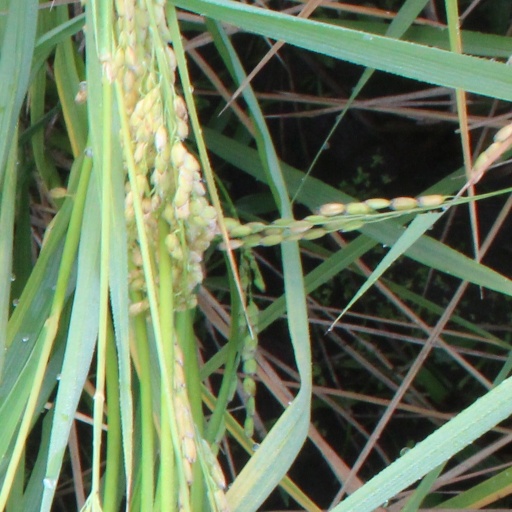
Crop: rice